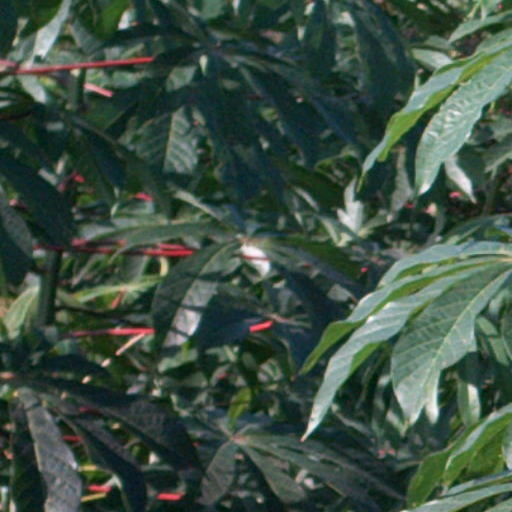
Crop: cassava